Maurice Corneil de Thoran

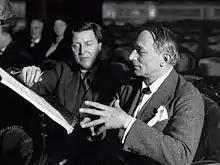
Alban Berg and Maurice Corneil de Thoran (1932)

Maurice Corneil de Thoran (Liège, 15 January 1881-Brussels, 6 January 1953), son of Paul Ernest de Thoran, was a Belgian musician.